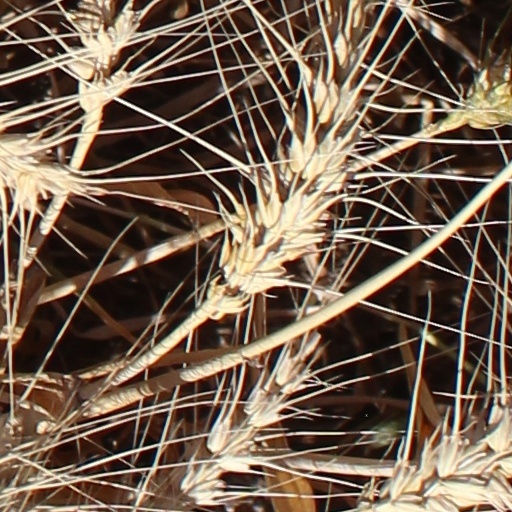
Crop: wheat